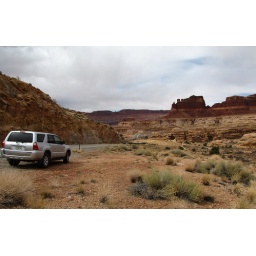
Our car and the bridge of Utah 95 road in the White Canyon